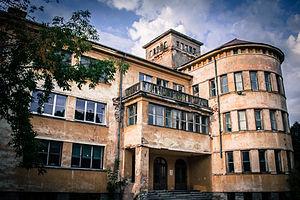
Anton Lembit Soans est un architecte estonien.